Latham's snipe

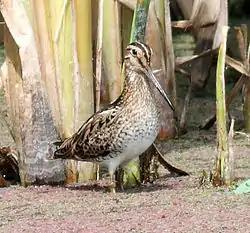
Latham's snipe at Jerrabomberra Wetlands, Canberra, ACT, Australia

Courtship consists of display flights and drumming by the males. They nest on the ground, concealed in vegetation, with a clutch of four eggs.